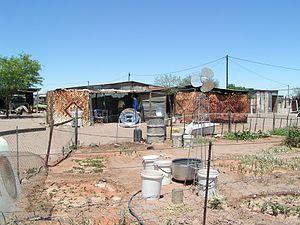
Hoachanas est une bourgade de 3 000 habitants dans la région d'Hardap située dans centre sud de la Namibie, à 55 km au nord-est de Kalkrand.